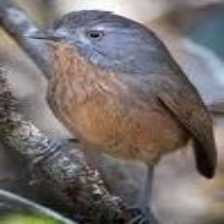
Species: WRENTIT
Scientific name: CHAMAEA FASCIATA